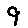
Label: 9